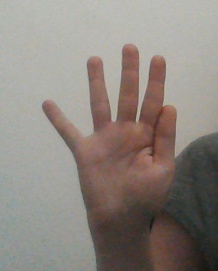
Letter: sheen